Norman Birkett, 1st Baron Birkett

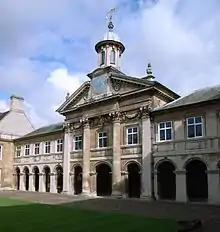
The chapel at Emmanuel College, Cambridge, where Birkett studied between 1907 and 1910.

He gained a Second Class in the Part I History Tripos in 1909, and won the English Essay Prize with an essay on political satire in English poetry. He won the same prize again in 1910, and that year gained first-class honours in his Theological Special Examination. By this point, he was having doubts about his future as a minister and consulted with the university Law Reader as to the possibility of a career as a barrister. On the Reader's advice, Birkett took the Part 2 Law Tripos in 1911, passing with second-class honours. Birkett interviewed with the editors of "The Guardian" and "The Observer" in his search for a job to sustain him while he took the bar exam. He took a job as personal secretary to George Cadbury Junior, with a wage of £200 a year, which he planned to hold until he qualified as a barrister. After only a month of working for Cadbury, his salary was raised to £500, and he was offered a permanent position. While there, he continued his political work and spoke on behalf of the Liberal Party, cementing his reputation as an effective speaker by, on one occasion, holding the attention of more than a thousand people for an hour. He took the first part of the Bar Examination in 1912, but failed the paper on real property; he passed it on his second attempt, and was called to the Bar at the Inner Temple on 4 June 1913.